Athanor

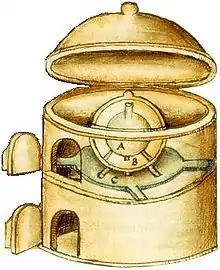
Athanor

In alchemy, an athanor ("at-tannūr") is a furnace used to provide a uniform and constant heat for alchemical digestion. Etymologically, it descends from a number of Arabic texts of the period of the Caliphate which use the term "al-tannoor" in talismanic alchemy, meaning a bread-oven, from which the design portrayed evidently descends.